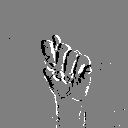
ASL letter: t